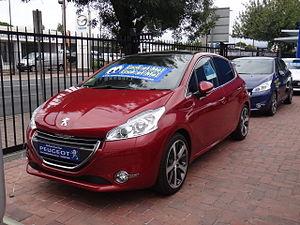
Trnava est une ville de Slovaquie occidentale, la septième ville du pays. En raison de ses nombreuses églises, elle est parfois surnommée « la Rome de Slovaquie ».
La Peugeot 208 I est une automobile conçue par le constructeur Peugeot pour succéder à la 207 sur le segment B. Le projet 208 a débuté à la fin 2007, les premières photos officielles de la 208 sont dévoilées le 2 novembre 2011 et la présentation du modèle dans le détail a lieu au Salon international de l'automobile de Genève en mars 2012, pour une commercialisation le 29 mars 2012. De 2013 à 2018, elle est la deuxième voiture la plus vendue en France, derrière la Renault Clio IV, qu'elle finit par dépasser en 2019.